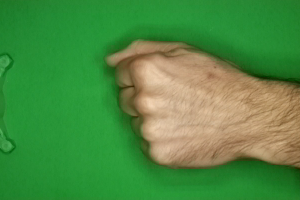
Label: rock